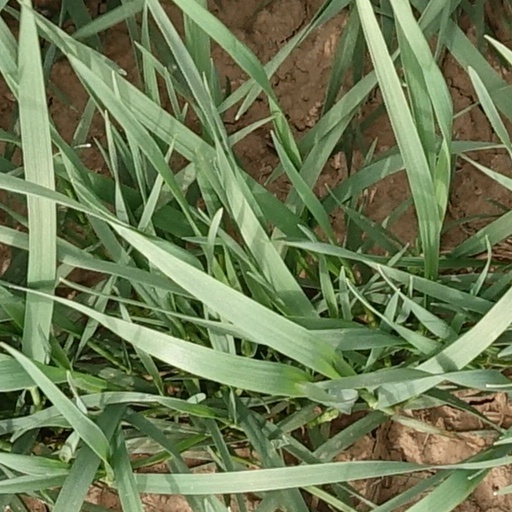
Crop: wheat